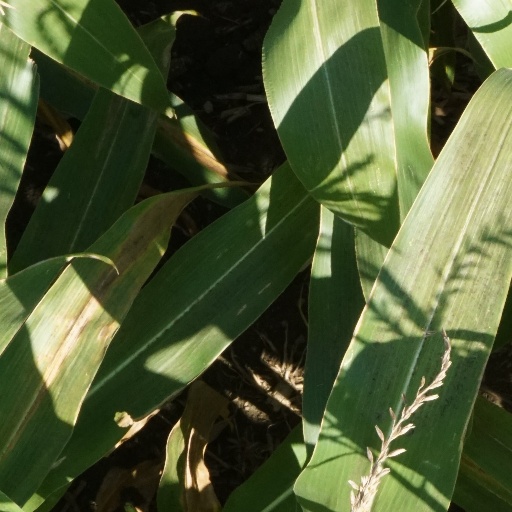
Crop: maize; corn